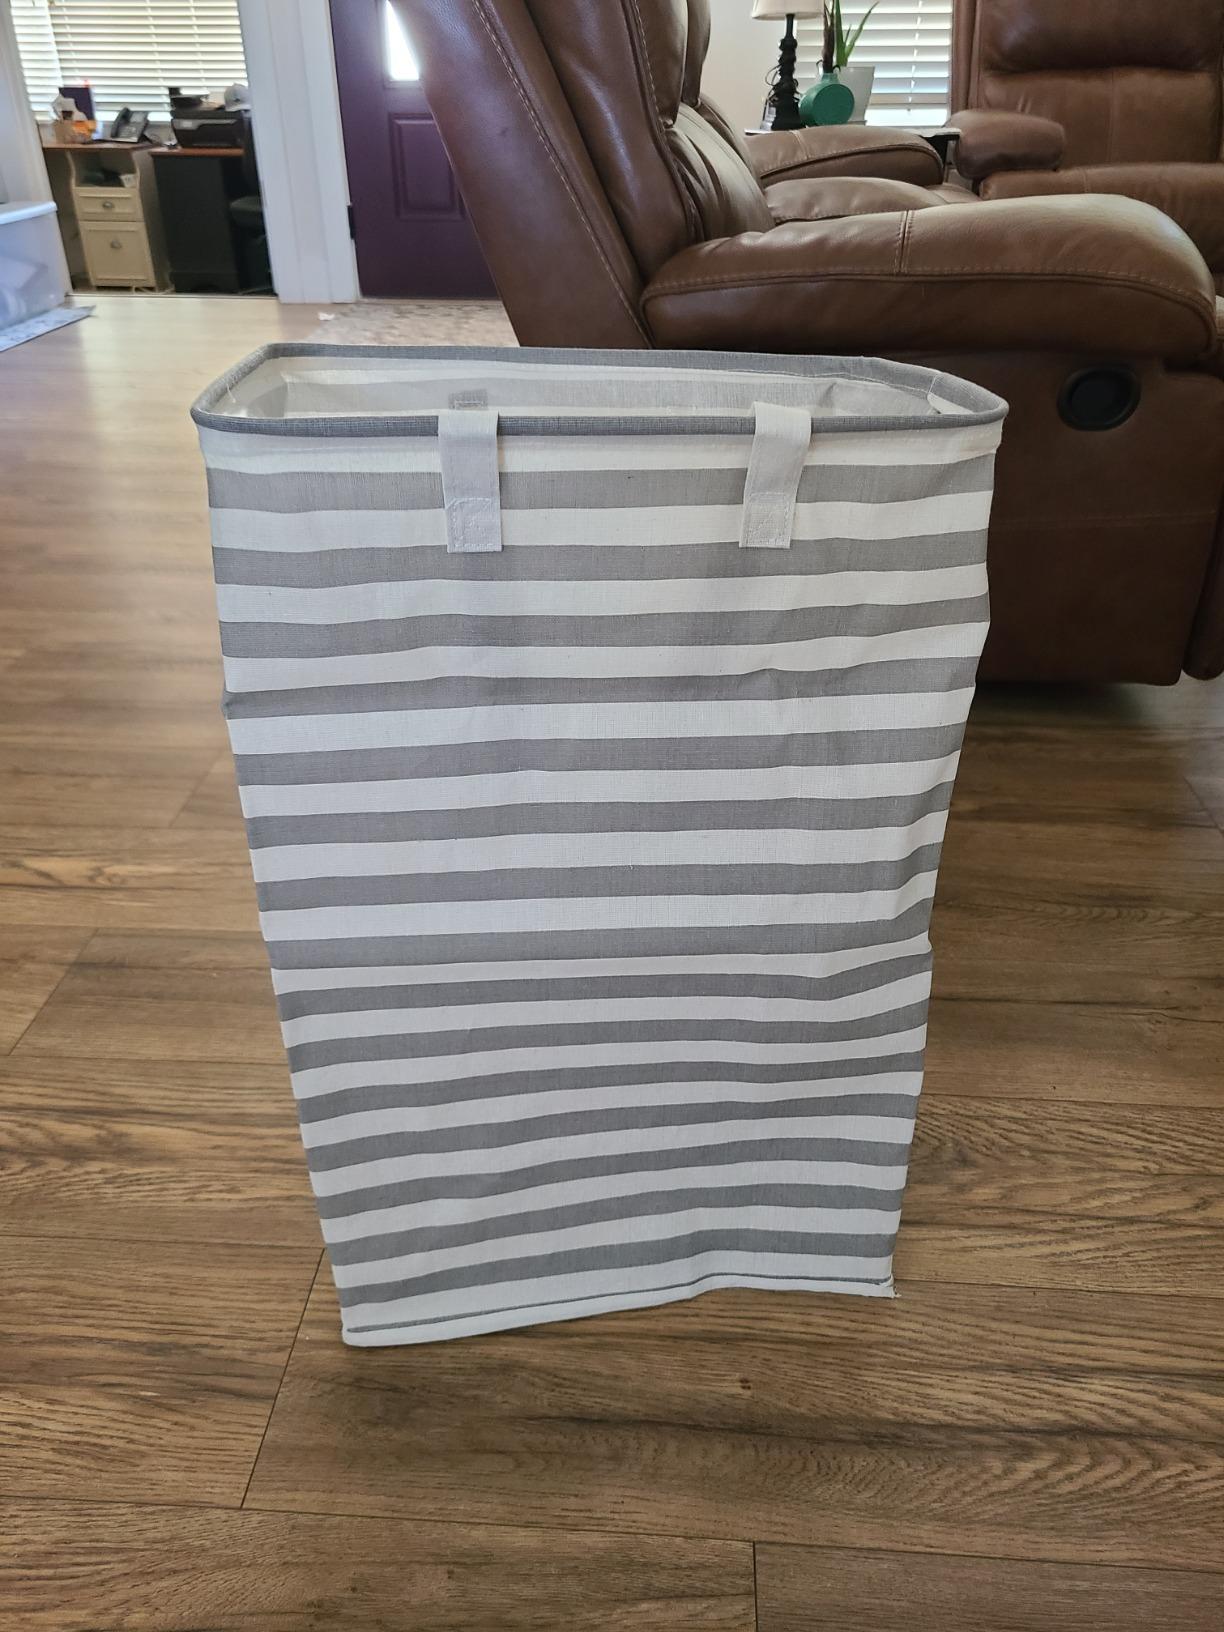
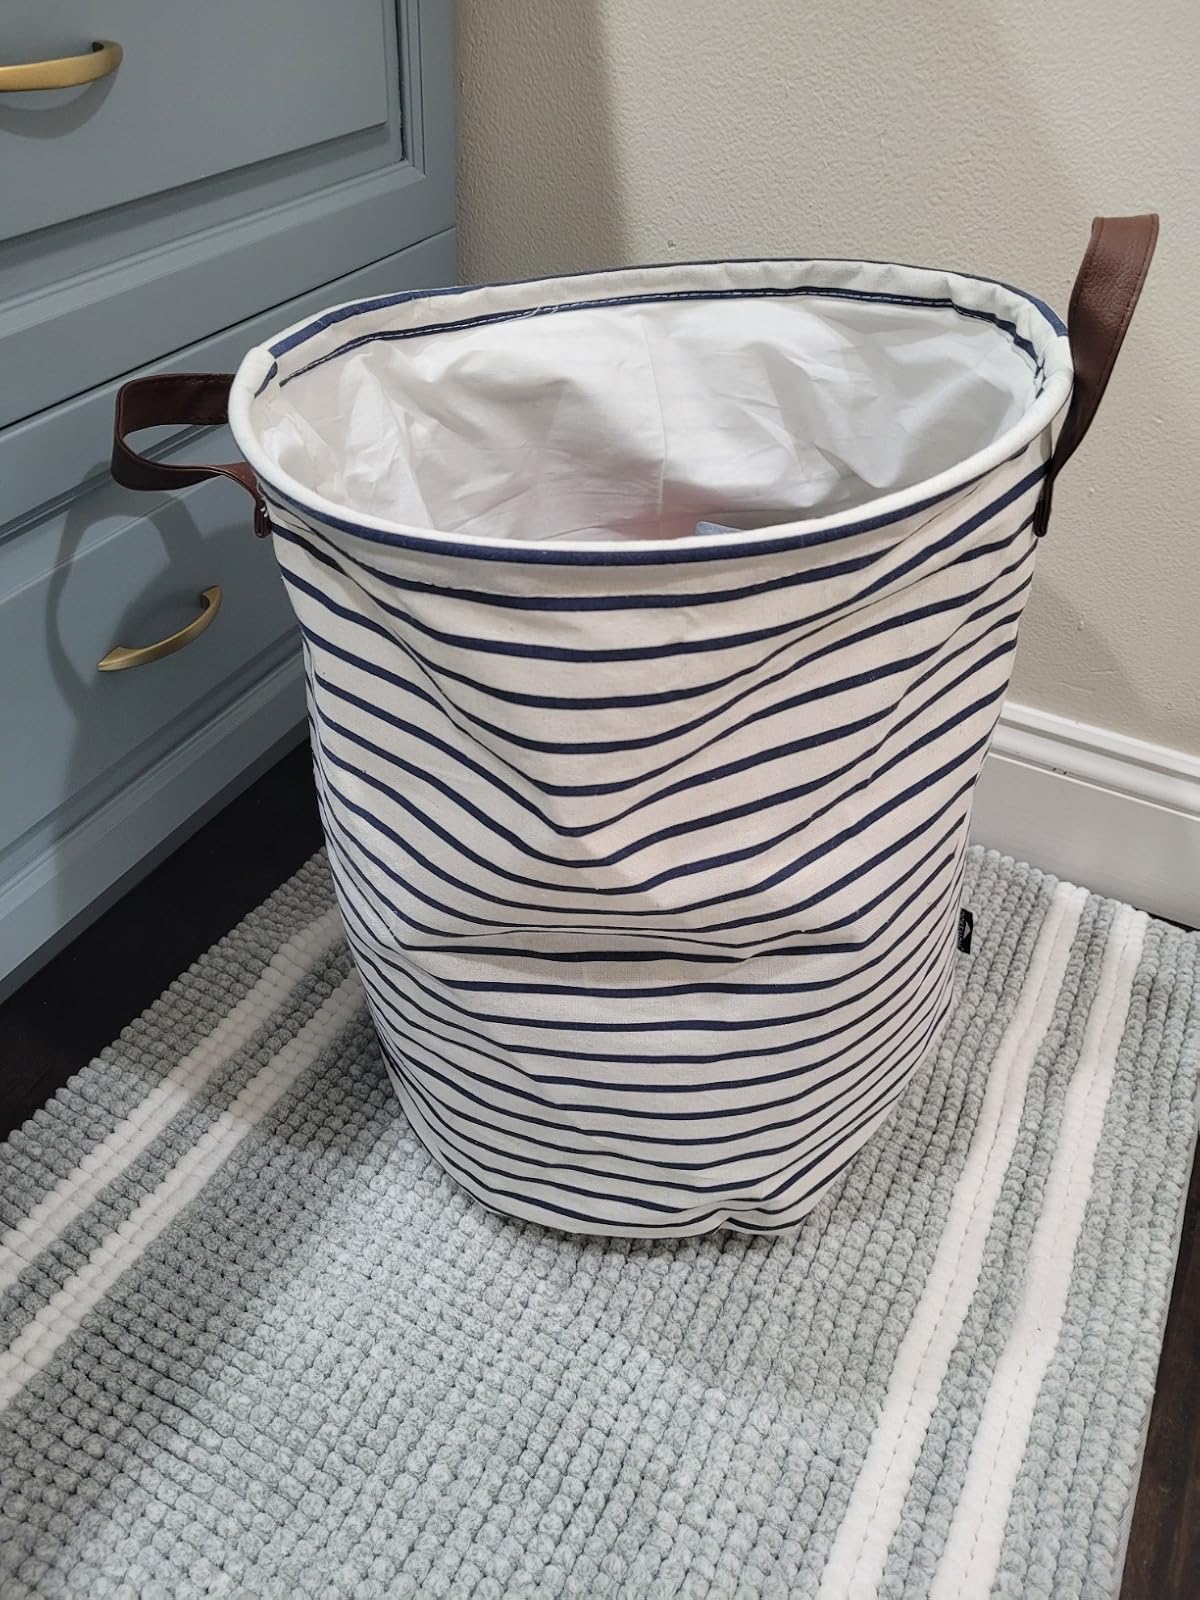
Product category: items_hamper
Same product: no